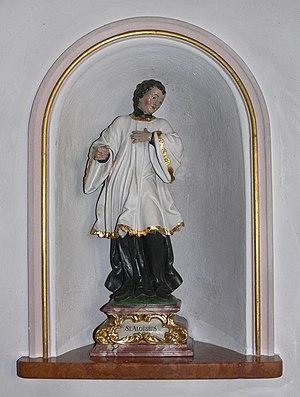
Louis de Gonzague, né le 9 mars 1568 à Castiglione delle Stiviere et mort le 21 juin 1591 à Rome, est un étudiant jésuite mort au service des pestiférés. Il est reconnu saint par l'Église catholique en 1726.